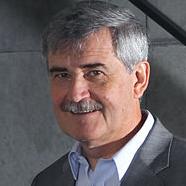
Age: 58